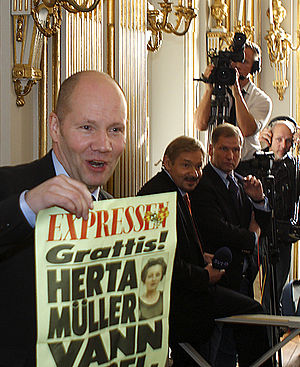
Peter Englund
Peter Englund, 2009
Peter Englund er en svensk historiker og forfatter af en række populærhistoriske bøger. Englund tog doktorgrad i 1600-tallets mentalitetshistorie. Hovedvægten af hans forfatterskab omhandler Sveriges militære stormagtstid 1620–1720.